Parthenium hysterophorus

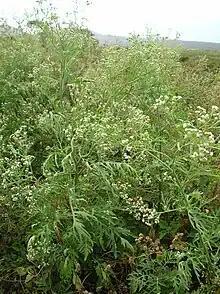
"Parthenium hysterophorus" on open land in Hawaii

"Parthenium hysterophorus" survives primarily through habitat degradation. It produces allelopathic chemicals that inhibit the growth of other plants, and are extremely competitive. They compete with local crops, pasture plants and other indigenous foliage for nitrogenous soil components. Due to the weed being able to withstand a number of harsh environments and conditions, they rapidly take over most habitats that they invade and are difficult to remove once settled. High fecundity and seed dispersal methods also contribute to the plant's persistence. The success of "P. hysterophorus" as an invasive species has drastic effects on agriculture, human health, biodiversity and habitat conservation. A study based out of South Korea published in 2023 discovered that "P. hysterophorus" thrives in habitats heavily affected by climate change, predicting the northbound expansion and habitat sustainability of the plant by 2081-2100.